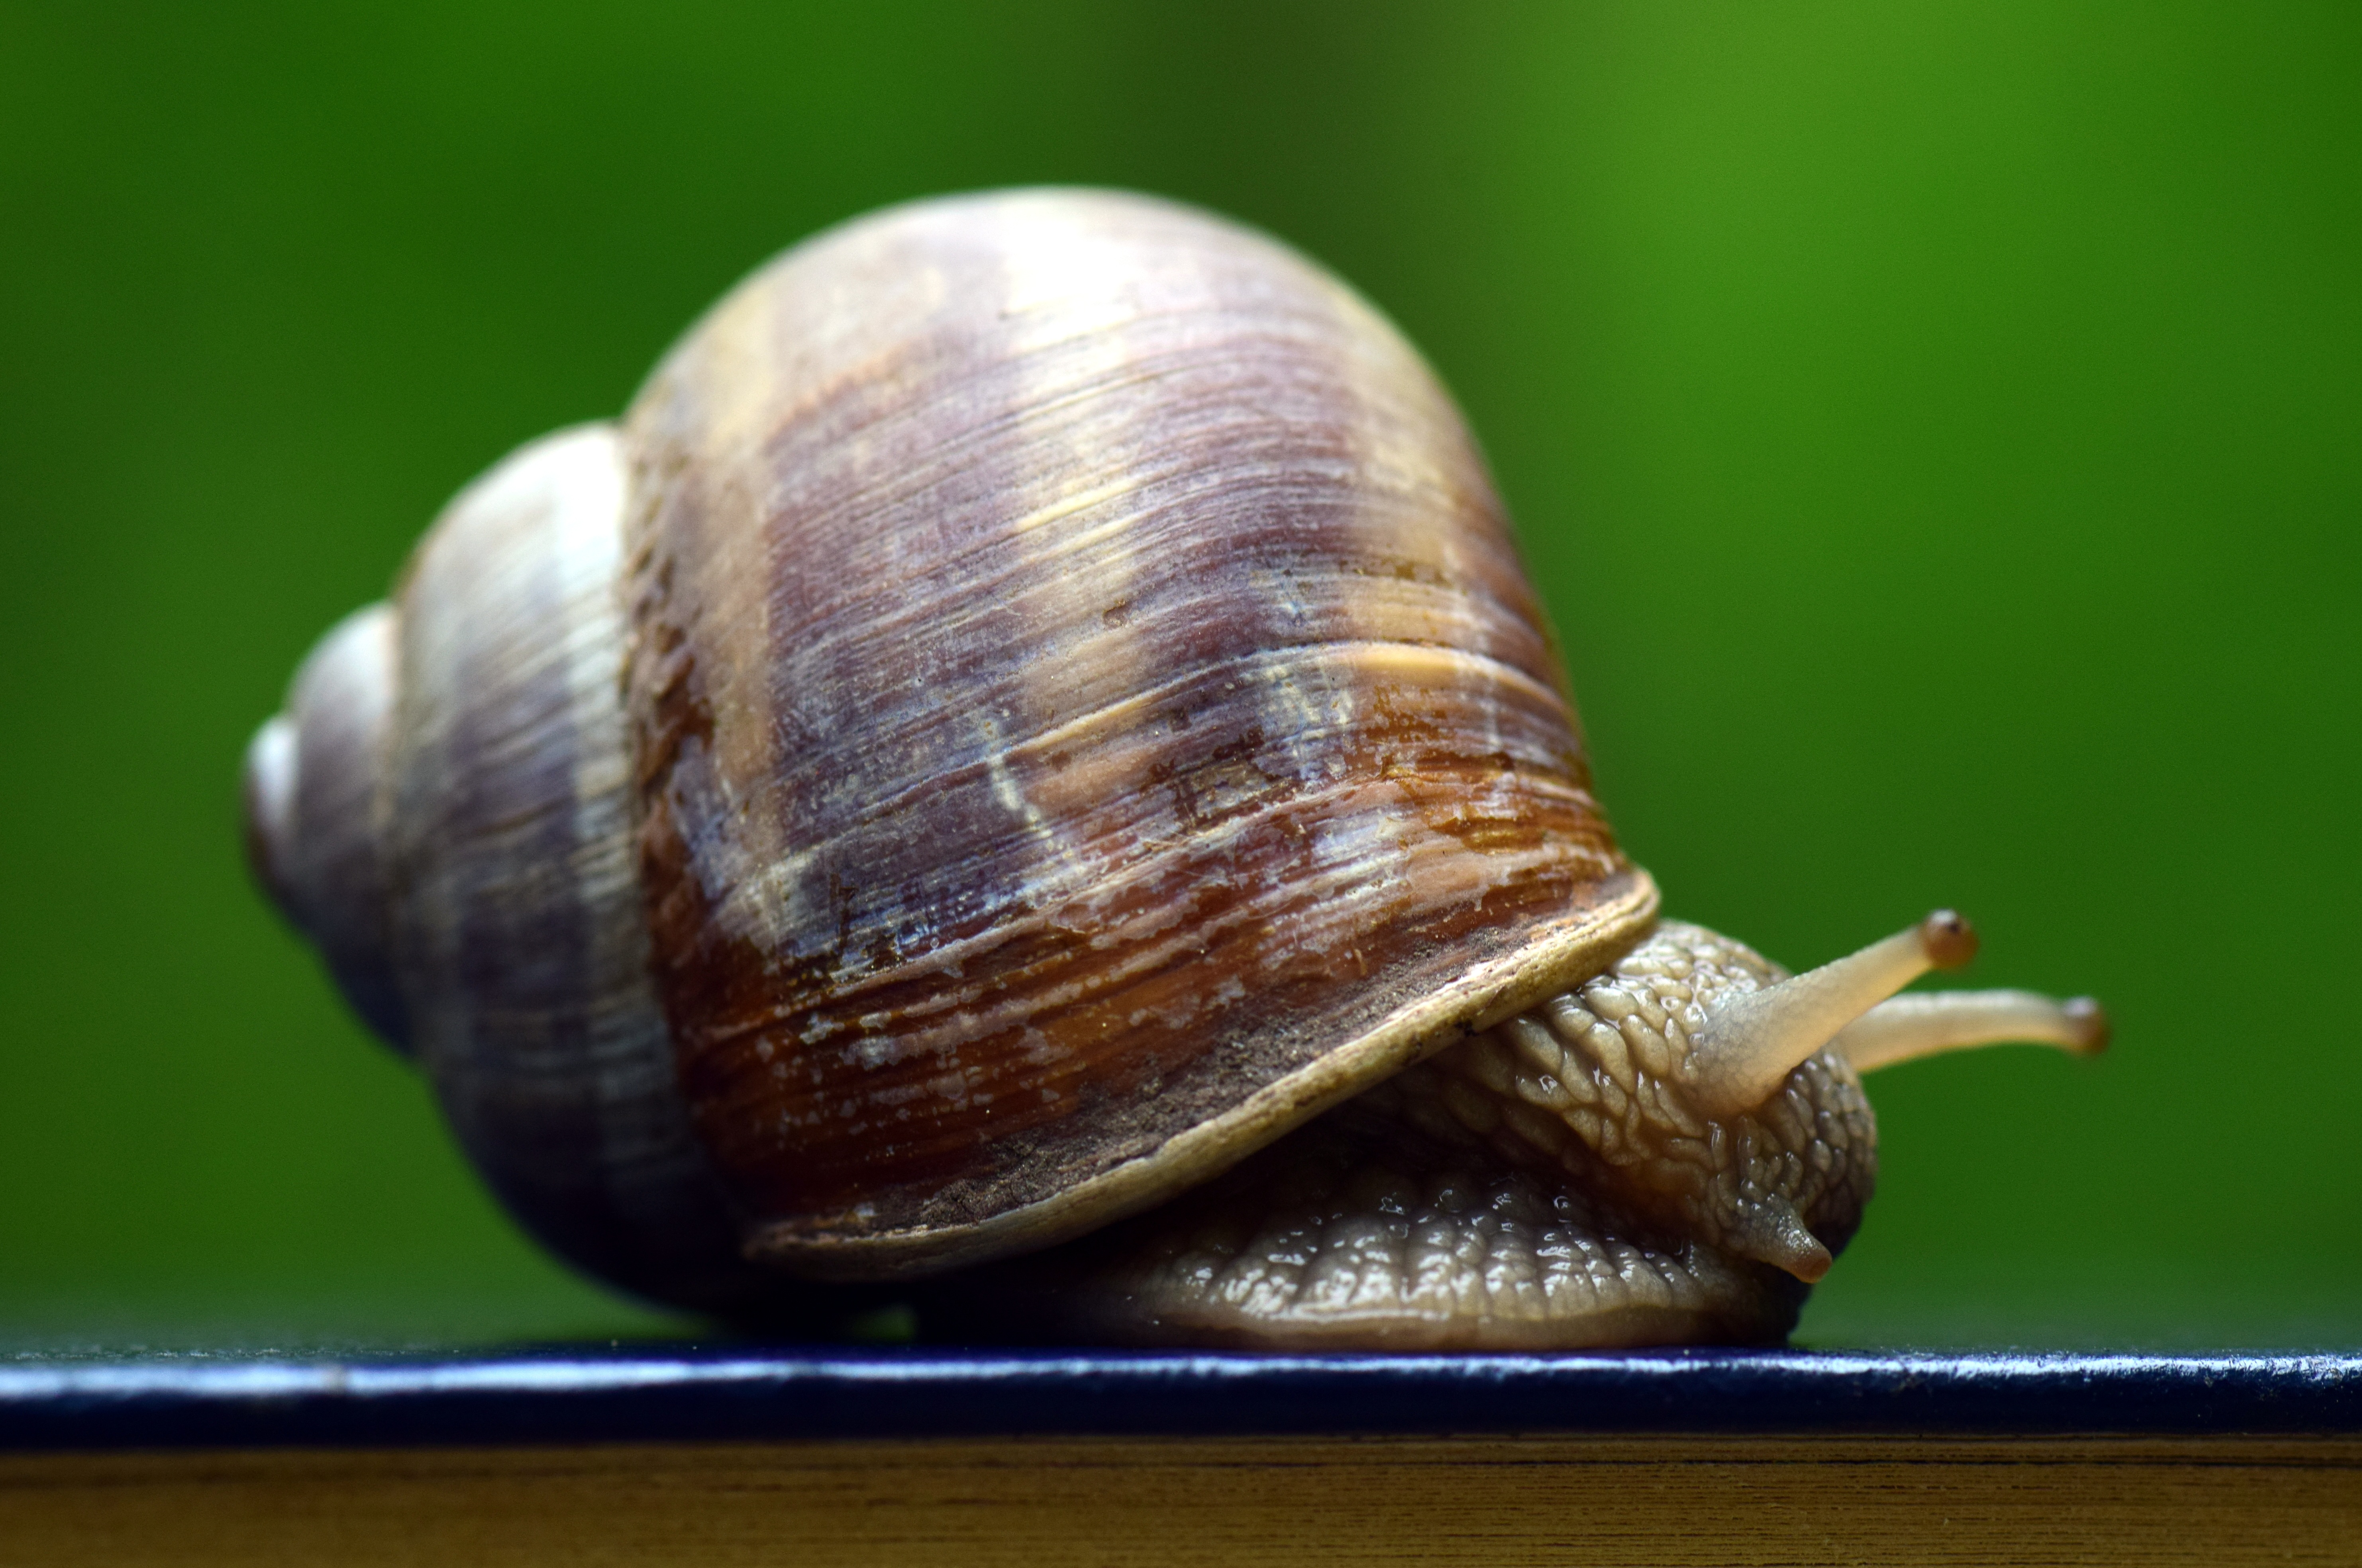
nature, book, animal, brown, reptile, close, fauna, shell, invertebrate, close up, mollusk, crawl, snail, slimy, escargot, molluscs, careful, schnecken, macro photography, slowly, probe, sea snail, housing snail, snails and slugs, a big snail, snail on book, slowly read